Susanna (Book of Daniel)

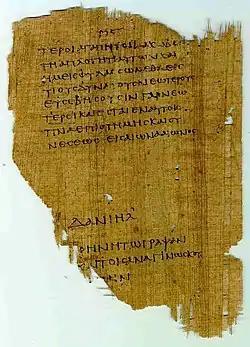
Part of the Septuagint text of the Susanna story as preserved in Papyrus 967 (3rd century).

Susanna, also called Susanna and the Elders, is a narrative included in the Book of Daniel (as chapter 13) by the Catholic Church, Oriental Orthodox Churches and Eastern Orthodox Churches. It is one of the additions to Daniel, placed in the Apocrypha by Protestants, with Anabaptists, Lutherans, Anglicans and Methodists regarding it as non-canonical but useful for purposes of edification. The text is not included in the Jewish Tanakh and is not mentioned in early Jewish literature, although it does appear to have been part of the original Septuagint from the 2nd century BC, and was revised by Theodotion, a Hellenistic Jewish redactor of the Septuagint text.